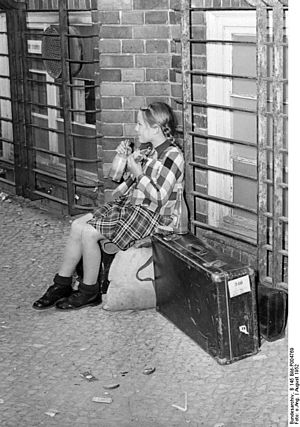
Bagage
Pige som sidder på bagage.
Bagage er samlingen af tasker, kufferter og andre beholdere, som indeholder en rejsendes artikler.